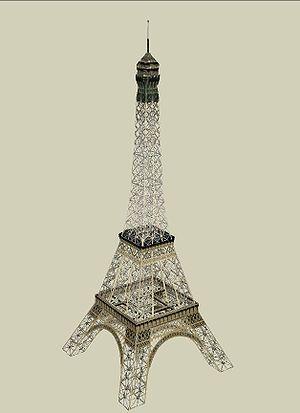
Image de la tour eiffel créée avec SketchUp pour completer l'article sur Google SketchUp.
SketchUp est un logiciel de modélisation 3D, d'animation et de cartographie orienté vers l'architecture. Initialement édité par la société @Last Software, ce logiciel se caractérise par des outils simples, qui en font un logiciel de 3D très différent des modeleurs 3D classiques. Il a été racheté en 2012 par la société Trimble.